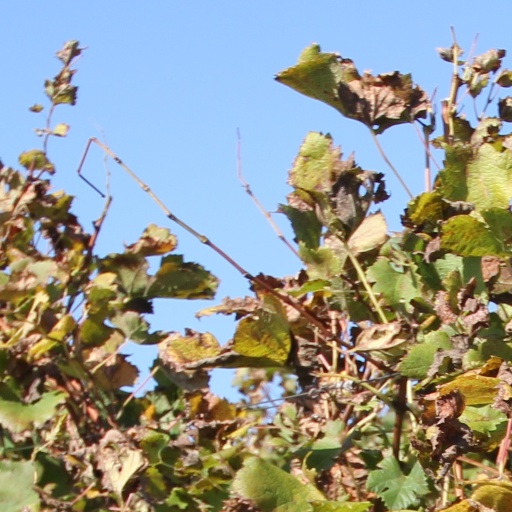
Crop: grape